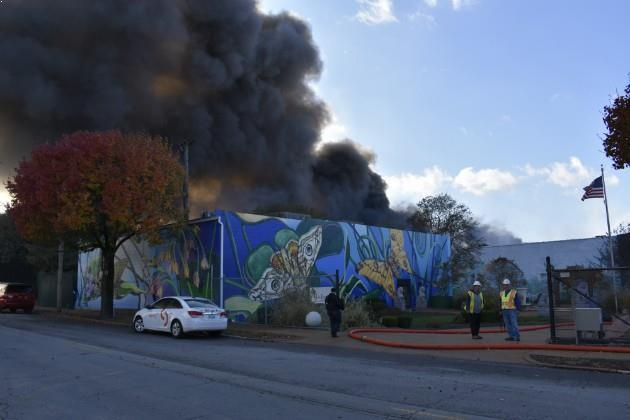
Fire: no
Smoke: yes